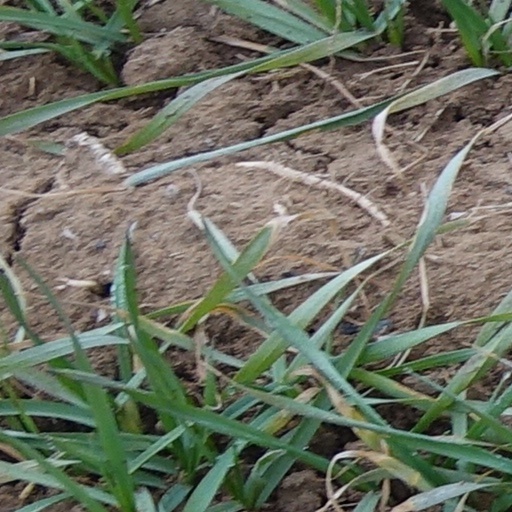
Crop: wheat